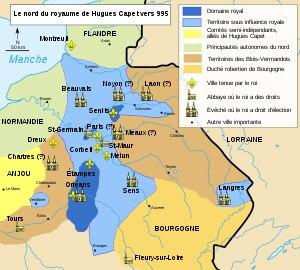
Le Soissonnais ou Soissonnois, est une région naturelle de France, située au cœur du Bassin Parisien, à quatre-vingts kilomètres au nord de Paris, sur les départements de l'Aisne et de l'Oise. La région tire son nom du peuple gaulois des Suessiones ou suessions qui était présent dans la région dans l'antiquité gauloise.
Hugues Capet est un roi robertien et le fondateur de la dynastie capétienne. Il est né vers 939-941, probablement à Dourdan, et mort le 24 octobre 996, probablement au lieu-dit non habité « Les Juifs », près de Prasville. Il a été duc des Francs, puis roi des Francs. Fils de Hugues le Grand et de son épouse Hedwige de Saxe, Hugues Capet est l'héritier des puissants Robertiens, une lignée en compétition pour le pouvoir avec la dynastie carolingienne et les grandes familles aristocratiques de Francie aux IXᵉ et Xᵉ siècles, mais, par sa grand-mère paternelle Béatrice de Vermandois, il descend également d'un Carolingien, Bernard roi d'Italie, petit-fils de Charlemagne. Hugues Capet est le premier roi à ne plus utiliser le germanique au profit de l'ancien français.